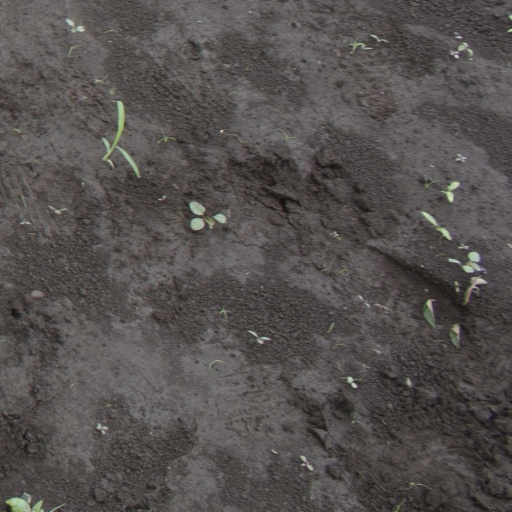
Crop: soybean